Nightwing

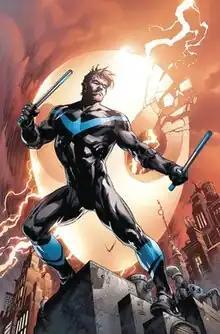
Variant cover art of Nightwing (July 2016 vol.4) #1 from DC Comics Art by Ivan Reis, Joe Prado, and Brad Walker.

Nightwing is a superhero alias used by multiple characters in American comic books published by DC Comics. The most prominent bearer is Dick Grayson, the original Robin, who adopts the Nightwing identity to assert his independence from Batman. The name has its origins in Superman comics, where it was initially used by Superman in the bottled city of Kandor.